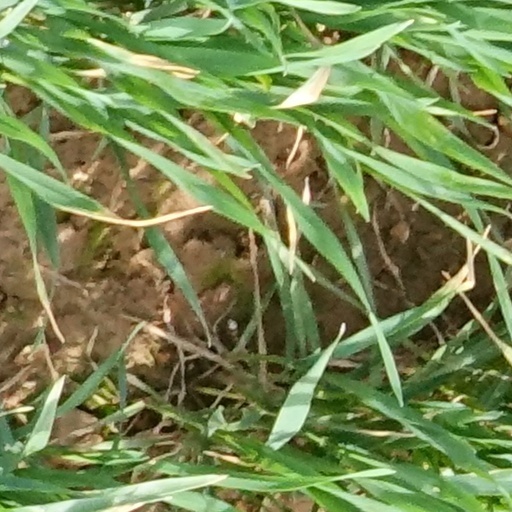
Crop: wheat